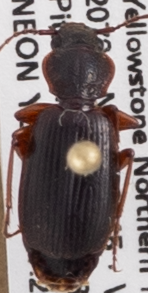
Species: Cymindis cribricollis
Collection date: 2018-07-12
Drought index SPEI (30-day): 0.662
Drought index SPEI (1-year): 2.09
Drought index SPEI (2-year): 0.992